Gordon Neilson

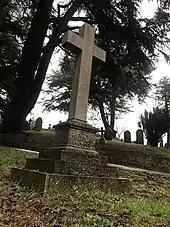
Neilson's grave in Aldershot Military Cemetery

Neilson served as Adjutant with the Argyll and Sutherland Highlanders from 1902 until 1905 before being appointed as Brigade Major, Lothian Infantry Brigade, Scottish Command in 1912. In 1908 he married Ida Clementine Graham (1876–1961) of Duntrune, Forfarshire, and had one daughter, Valerie Gordon Graham Neilson (1911–2008). He served as Brigade Major with the 1/1st Lothian Infantry Brigade, Central Force, Home Defence during World War I from 5 August 1914 until 19 March 1915, before joining the 1st Battalion Argyll and Sutherland Highlanders at Ypres in March 1915. Gazetted as Brigade Major, 139th Infantry Brigade, Neilson served in France from June 1915 to July 1916 and after with the 34th Division, the 15th Army Corps, the 63rd Division, and Headquarters 4th Army. He was appointed Companion of the Order of St Michael and St George (CMG) in the 1916 Birthday Honours and was four times Mentioned in Despatches (MiD).